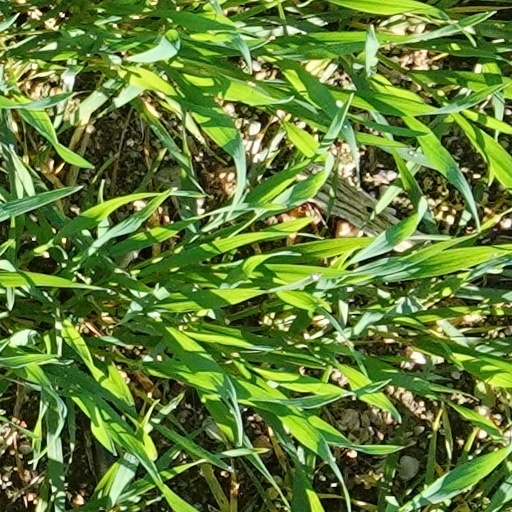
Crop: wheat